Myanmar–Taiwan relations

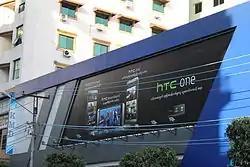
Taiwanese smartphone company HTC's advertisement in Yangon

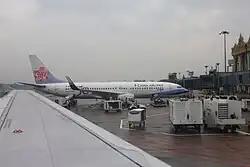
China Airlines's Boeing 737-800 aircraft in Yangon International Airport

Taiwan-based "Known-You Seed Corporation" established in 1968, moved into the Myanmar market in 1994. In 1996, it began to cooperate with the Ministry of Agriculture & Irrigation of Myanmar, which founded an agricultural school in Irrawaddy. The most frequently imported product is watermelon.